Margraviate of Baden-Durlach

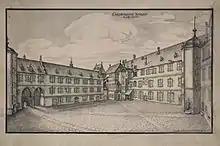
The Durlach palace, Karlsburg Castle, in 1652

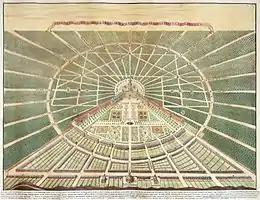
Idealised city plan of Karlsruhe, print of 1721

In 1535, the Margraviate of Baden was split into the Margraviates of Baden-Baden and Baden-Durlach. Margrave Charles II chose to support the Protestant Reformation in 1556 and transferred his residence from Pforzheim to Karlsburg Castle in Durlach in 1565.